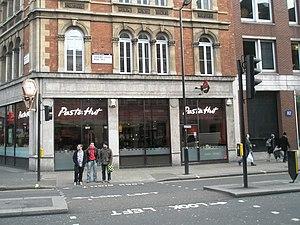
84, Charing Cross Road, paru en 1970, est un recueil épistolaire rassemblant la correspondance entretenue à partir de 1949 entre l'auteur américaine Helene Hanff et principalement Franck Doel, un employé de la librairie londonienne Marks & Co., située au nᵒ 84 de Charing Cross Road, échange interrompu en 1968 par la mort de celui-ci.